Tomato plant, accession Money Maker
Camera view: vertical (180 deg); turntable rotation: 0 degrees
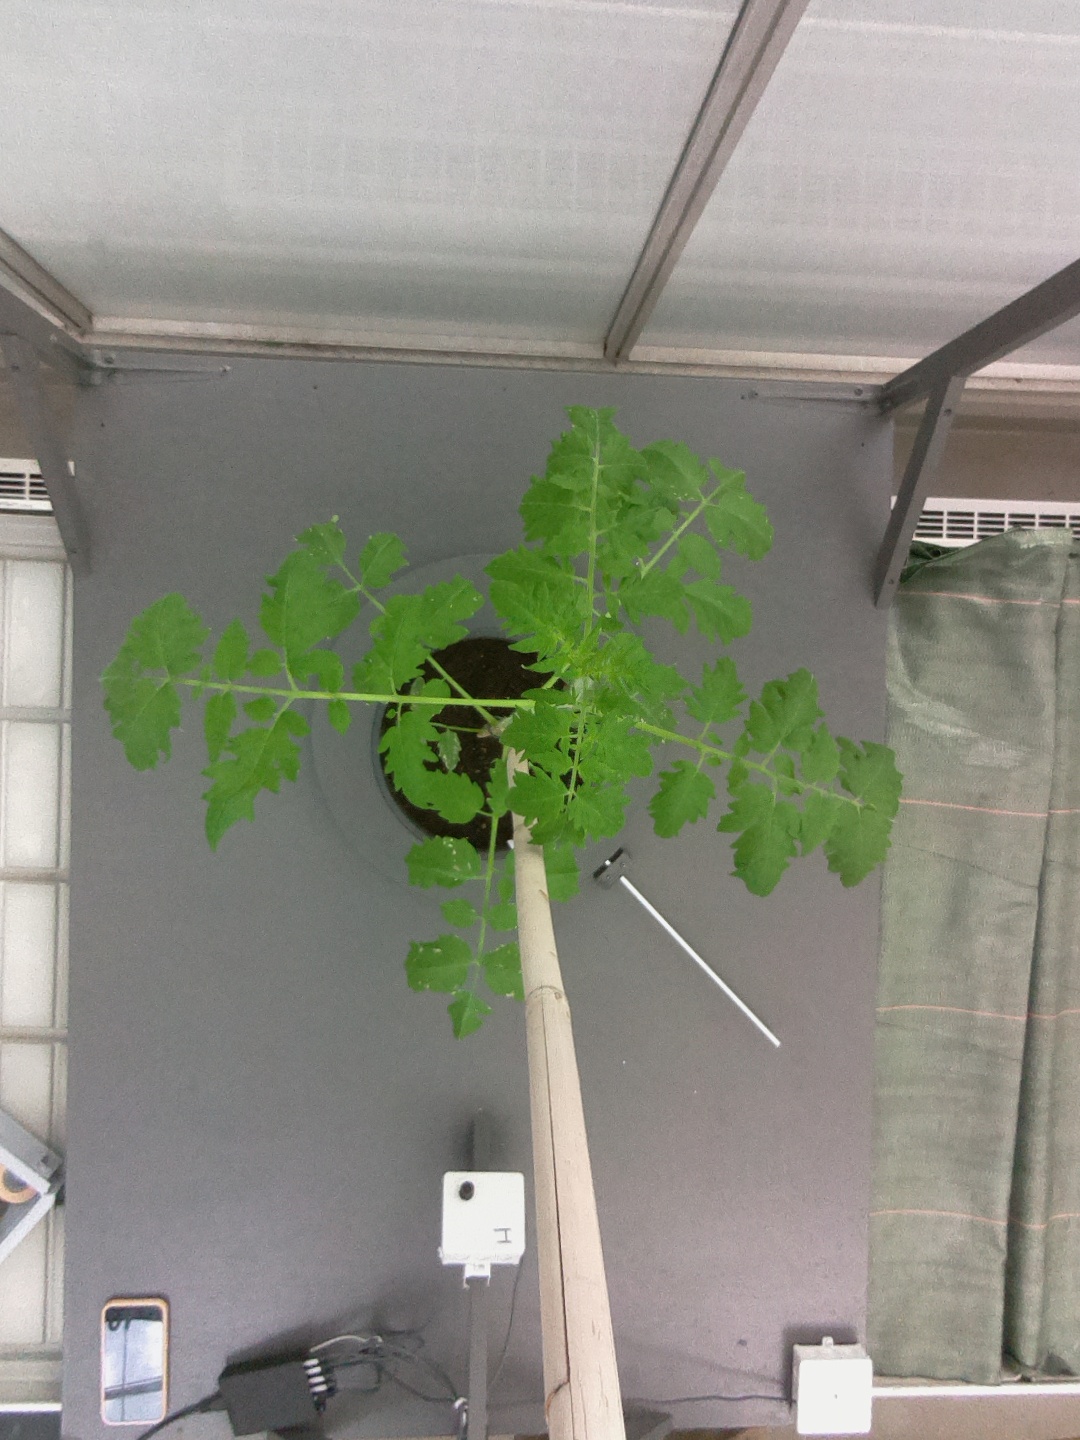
BBCH growth stage 53: 3 inflorescences visible